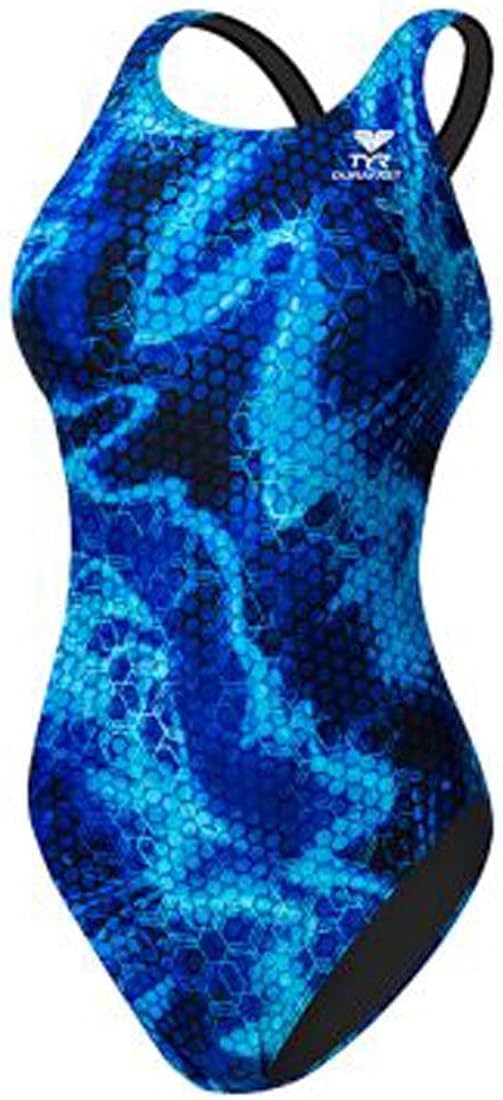
TYR Enigma Maxfit Swimsuit
Category: Sports & Outdoors
Named for TYR, the Norse god of warriors, our company is committed to cultivating a culture of greatness, both in and out of the water. Through vision, pursuit and American ingenuity, we have become a brand synonymous with the athlete. Like all athletes we work with an intense spirit of competition, but unlike the others, we refuse to stop there. From the planning stages to the production floor, everything we do revolves around synthesizing creativity, experience and sheer will power. For us, engineering the fastest, most advanced performance products is more than just a goal, it's a requirement. At TYR, we're always in front.
Features: Made using the highest quality materials | Tested to give you the edge in all your activities | Used by both professional and recreational users